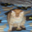
Label: cat